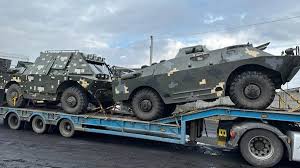
Label: BRDM